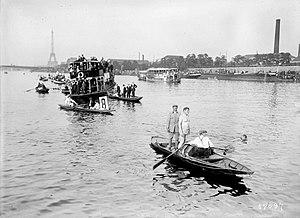
Le Boulanger Georges Michel, pour la traversée de Paris à la nage en 1918.
Georges Alphonse André Michel dit Géo Michel, ou Jo ou bien encore le Gros, né le 8 avril 1890 à Sainte-Menehould et mort le 6 mai 1960 dans le 10ᵉ arrondissement de Paris, est un nageur de fond français, spécialisée en nage libre.
La Traversée de Paris à la nage est une course de nage en eau libre sur la Seine, organisée par le journal L'Auto et Georges Moëbs, qui a lieu pour la première fois en 1905. Elle fait alors 11,6 km, du pont National au viaduc d'Auteuil. À partir de 1906, une scission se fait au sein de l'organisation, et une seconde course, elle « amateur », est organisée concurremment, mise sur pied par Moëbs et le journal Les sports.